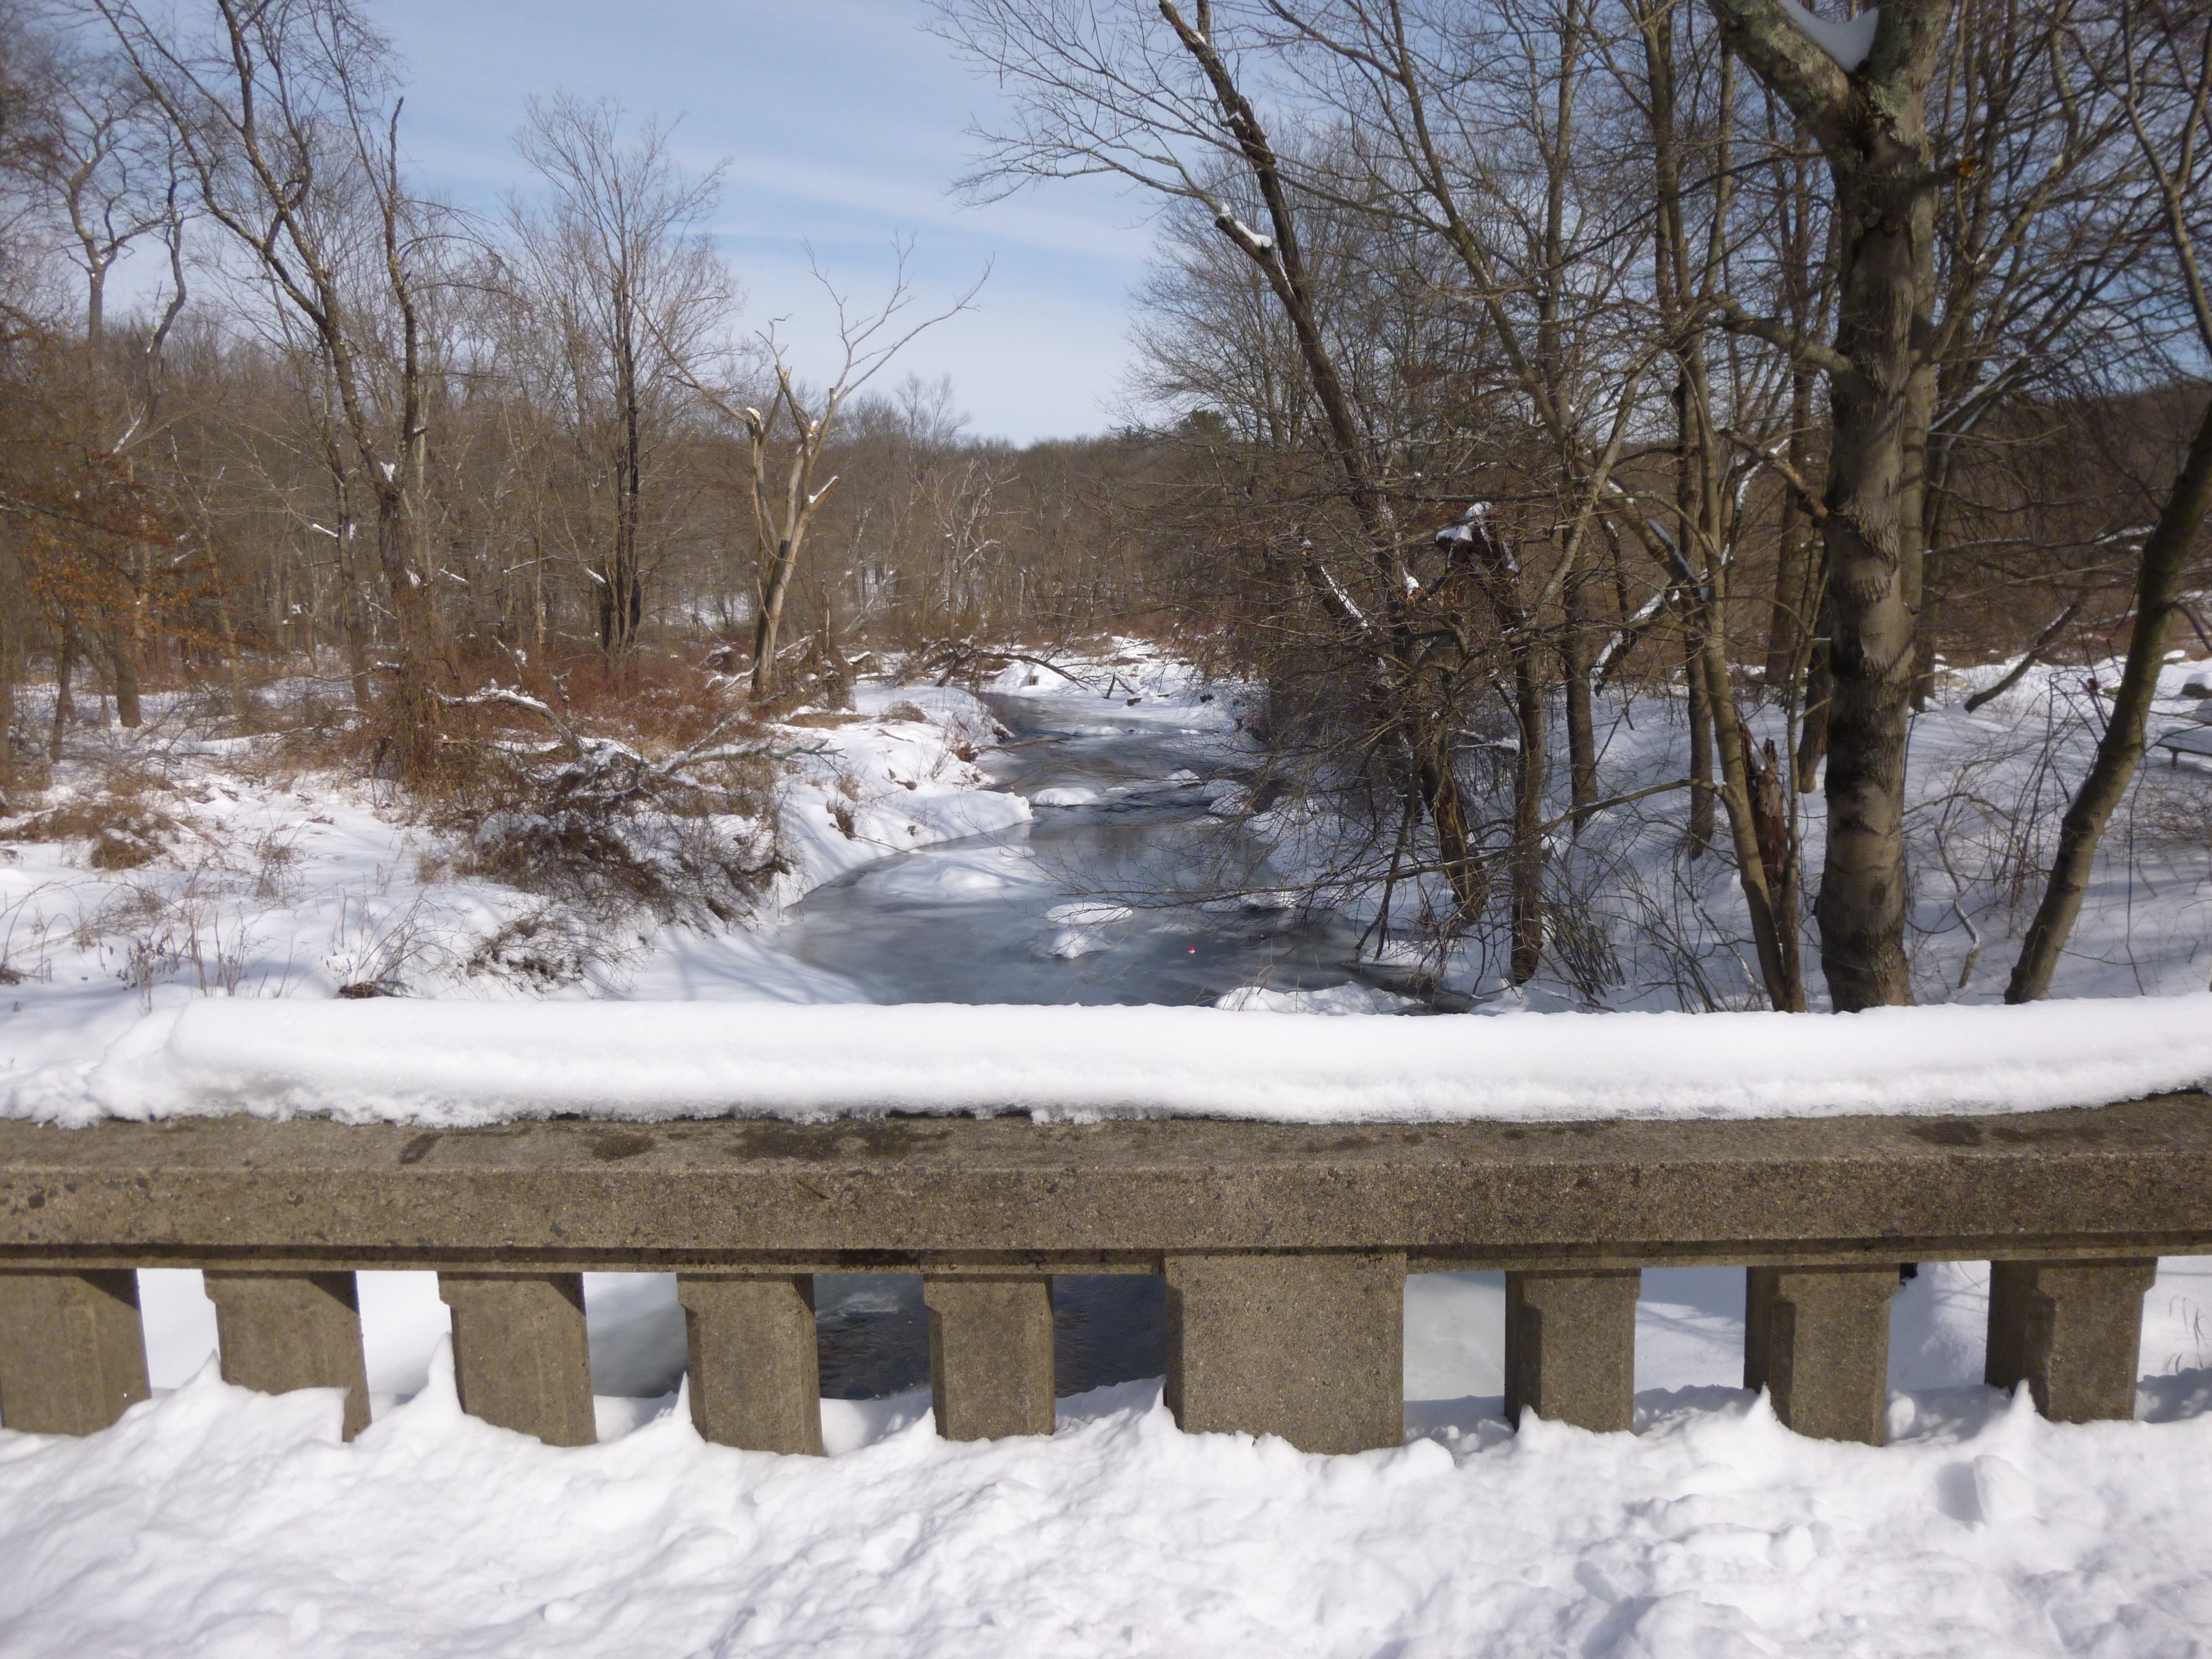
tree, water, snow, winter, ice, weather, season, winter landscape, outdoors, blizzard, freezing, nature landscape, winter trees, winter background, cold weather, snow background